War of Canudos

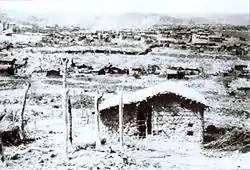
A view of the village of Canudos. Typical constructions such as the one in the foreground were very basic, made of mud and straw

The conflict had its origins in the former settlement of Canudos (named "Belo Monte" by its inhabitants, meaning "Beautiful Hill" in Portuguese) in the semi-arid backcountry (or "sertão") of Bahia. In the late 19th Century, the region suffered with poverty, with an economy based on subsistence agriculture and cattle raising, severely lacking infrastructure. The disenfranchised population drew equally from rural and urban portions of the region and represented a "broad spectrum of ethnic and economic origins". It was a fertile ground for the growth of dissatisfaction with the new Republic, proclaimed on 15 November 1889, after a military coup against the ruling emperor, Pedro II. While the republic was strongly supported by much of the urban population, the old emperor was still beloved by the common people. For the "sertanejos", "the only change" that came with the establishment of the republic was "an increase in taxes."